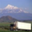
Label: truck